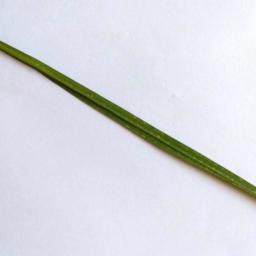
Label: Rice___Healthy